John Patrick Lowrie

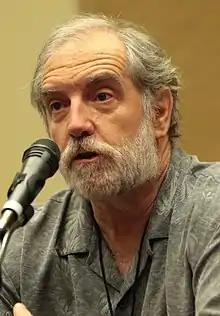
Lowrie at the 2017 Game On Expo

John Patrick Lowrie (born June 28, 1952) is an American voice actor best known for voicing the Sniper in "Team Fortress 2" and various characters in "Dota 2". He has played Sherlock Holmes in the radio series "The Further Adventures of Sherlock Holmes" since 2001.